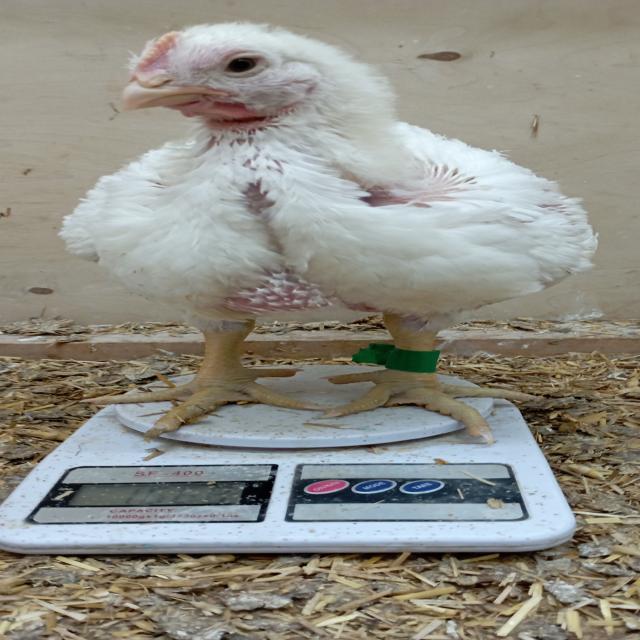
Weight: 1569 g